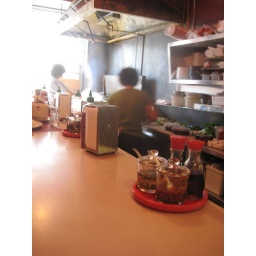
Delicious noodle shop on 18th near Mission. Only 10 seats in the place, all at the bar